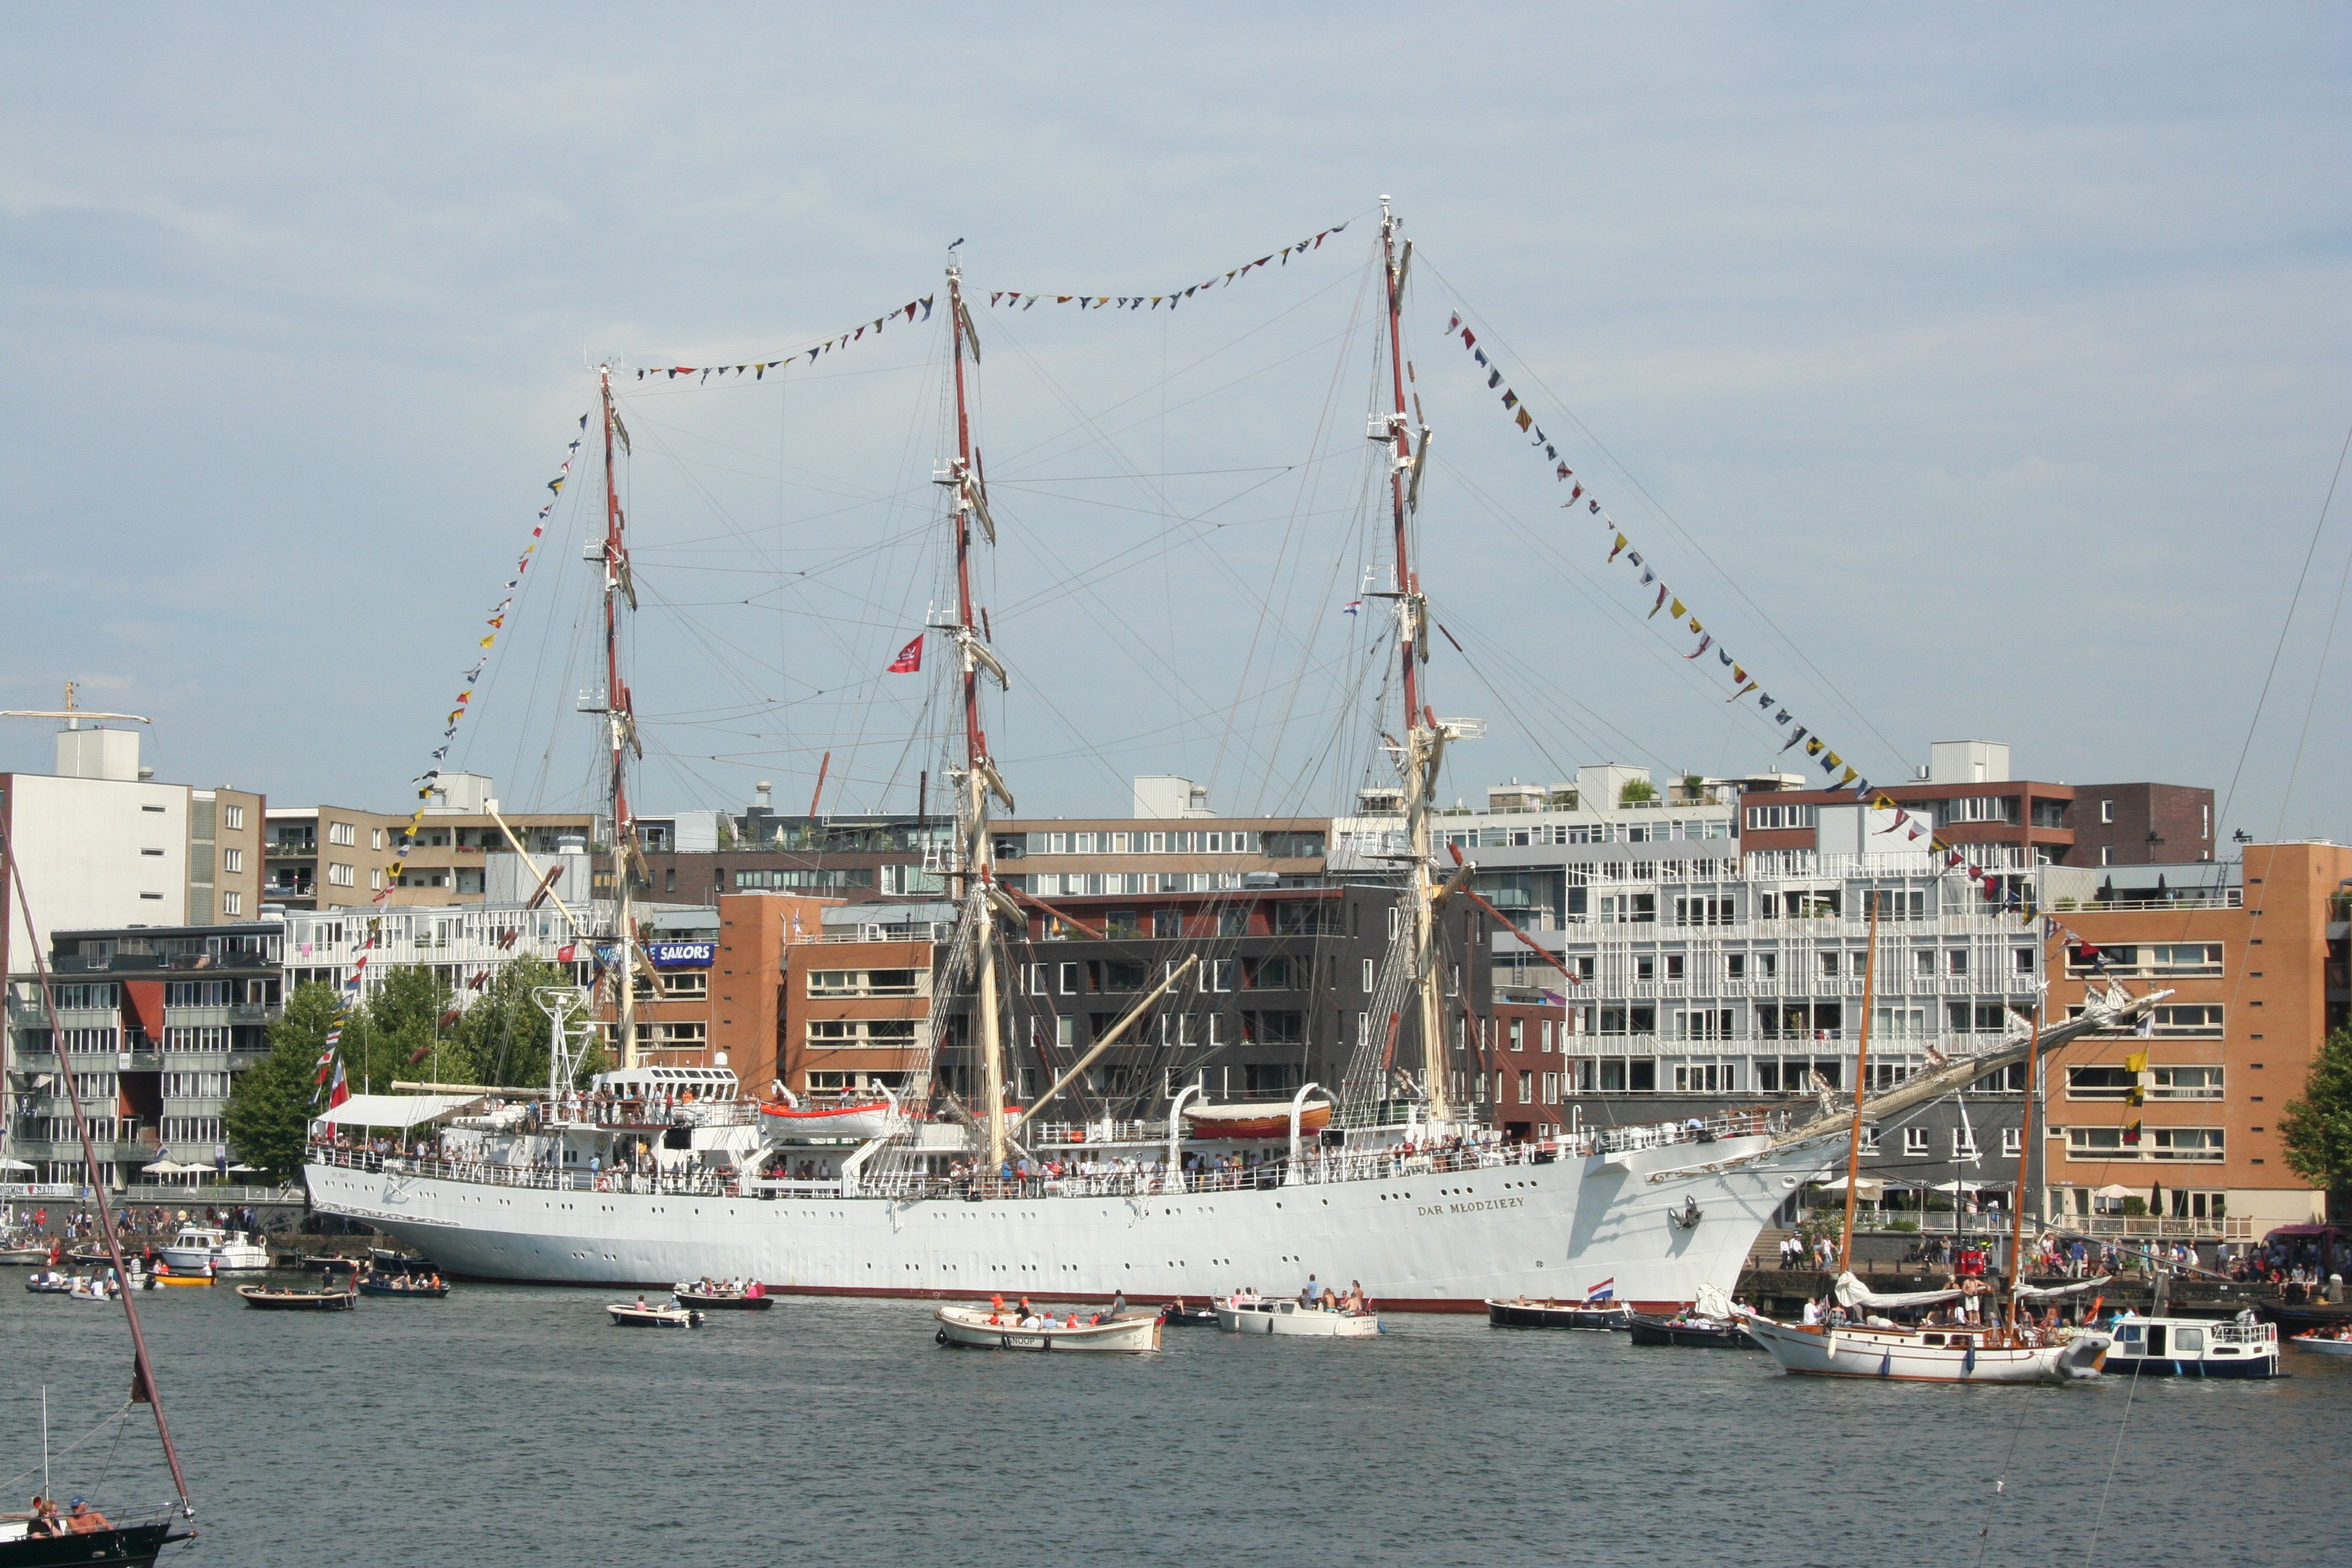
sea, dock, boat, ship, vehicle, mast, harbor, port, 2015, festival, amsterdam, infrastructure, sail, watercraft, sailing ship, fishing vessel, tall ship, freight transport